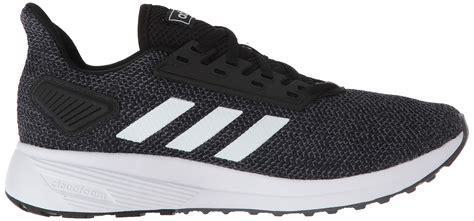
Brand: Adidas
Model: Duramo 9